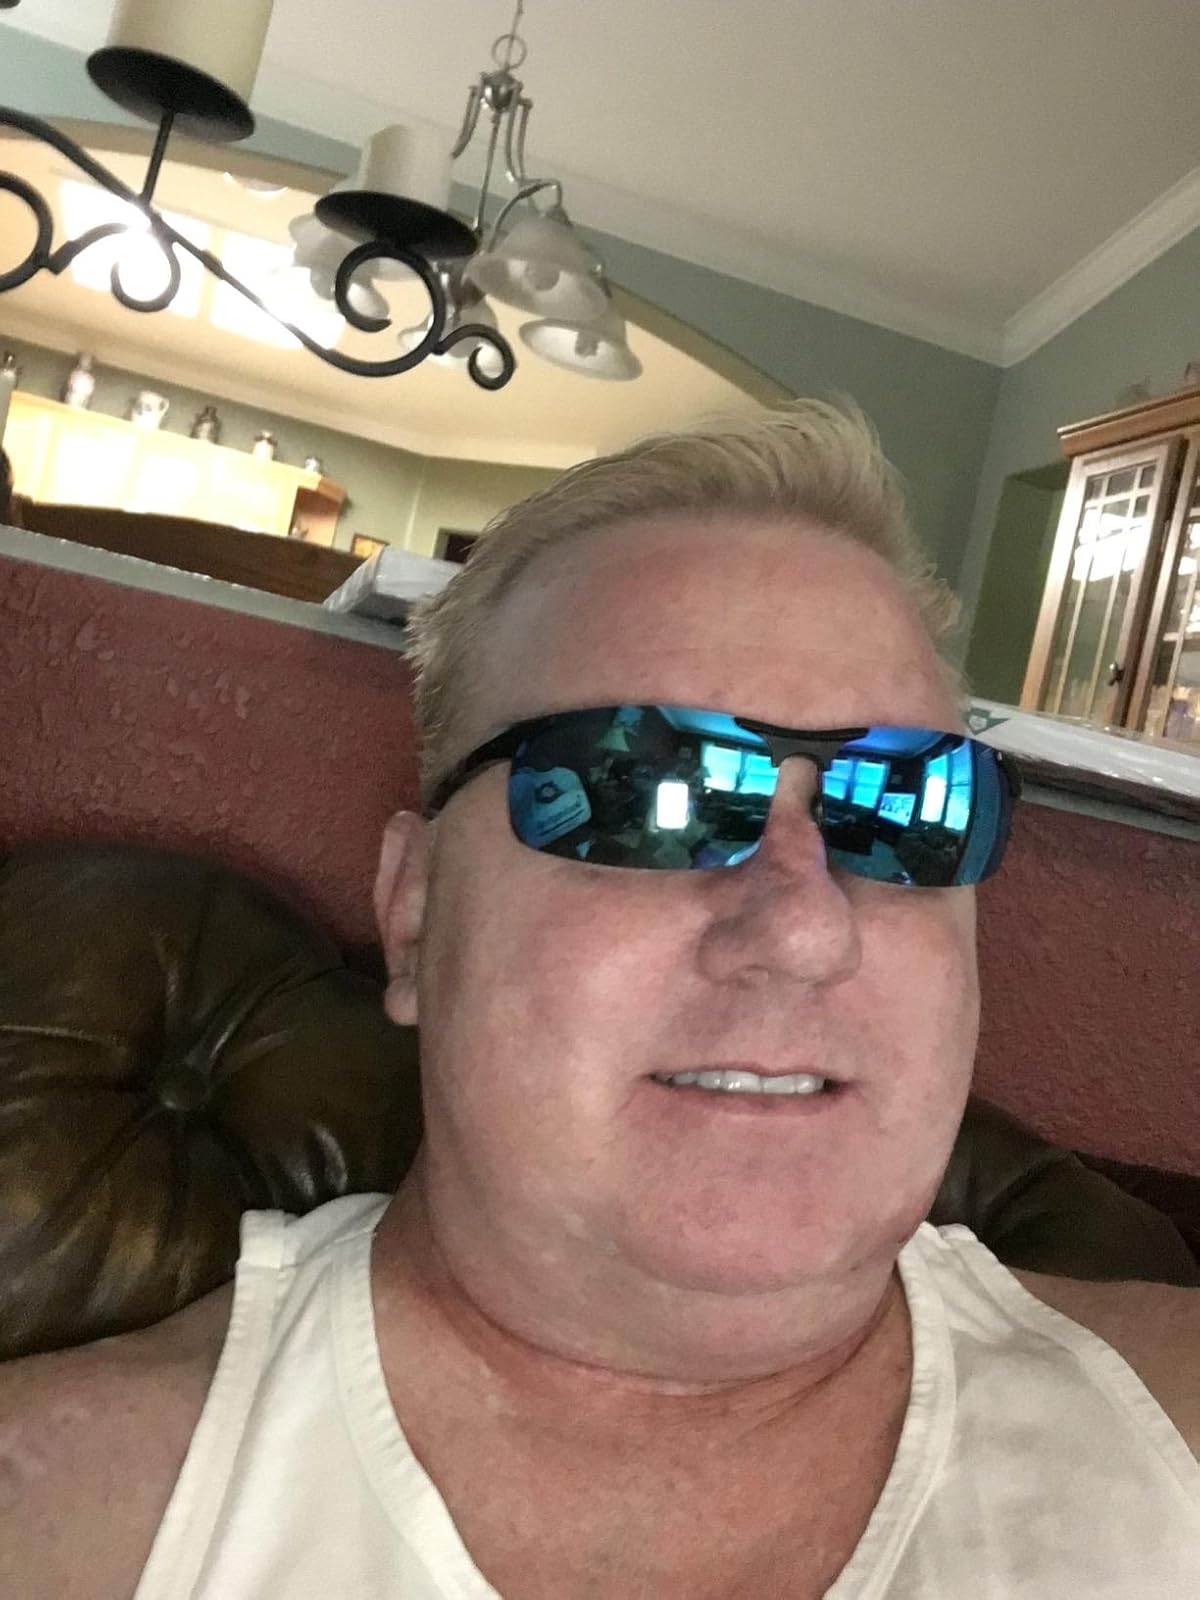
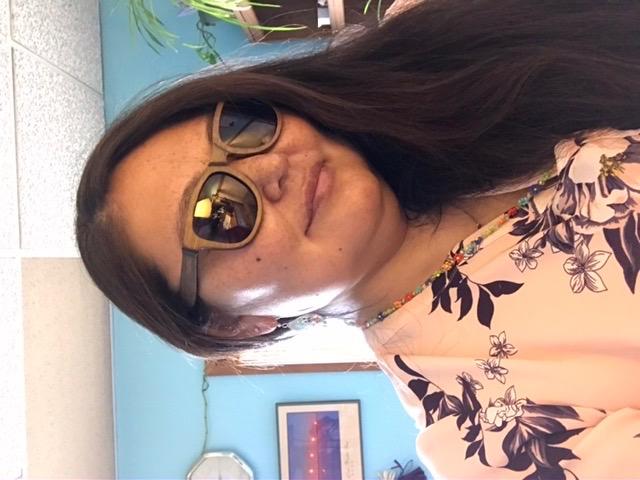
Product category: accessories_sunglasses
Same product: no